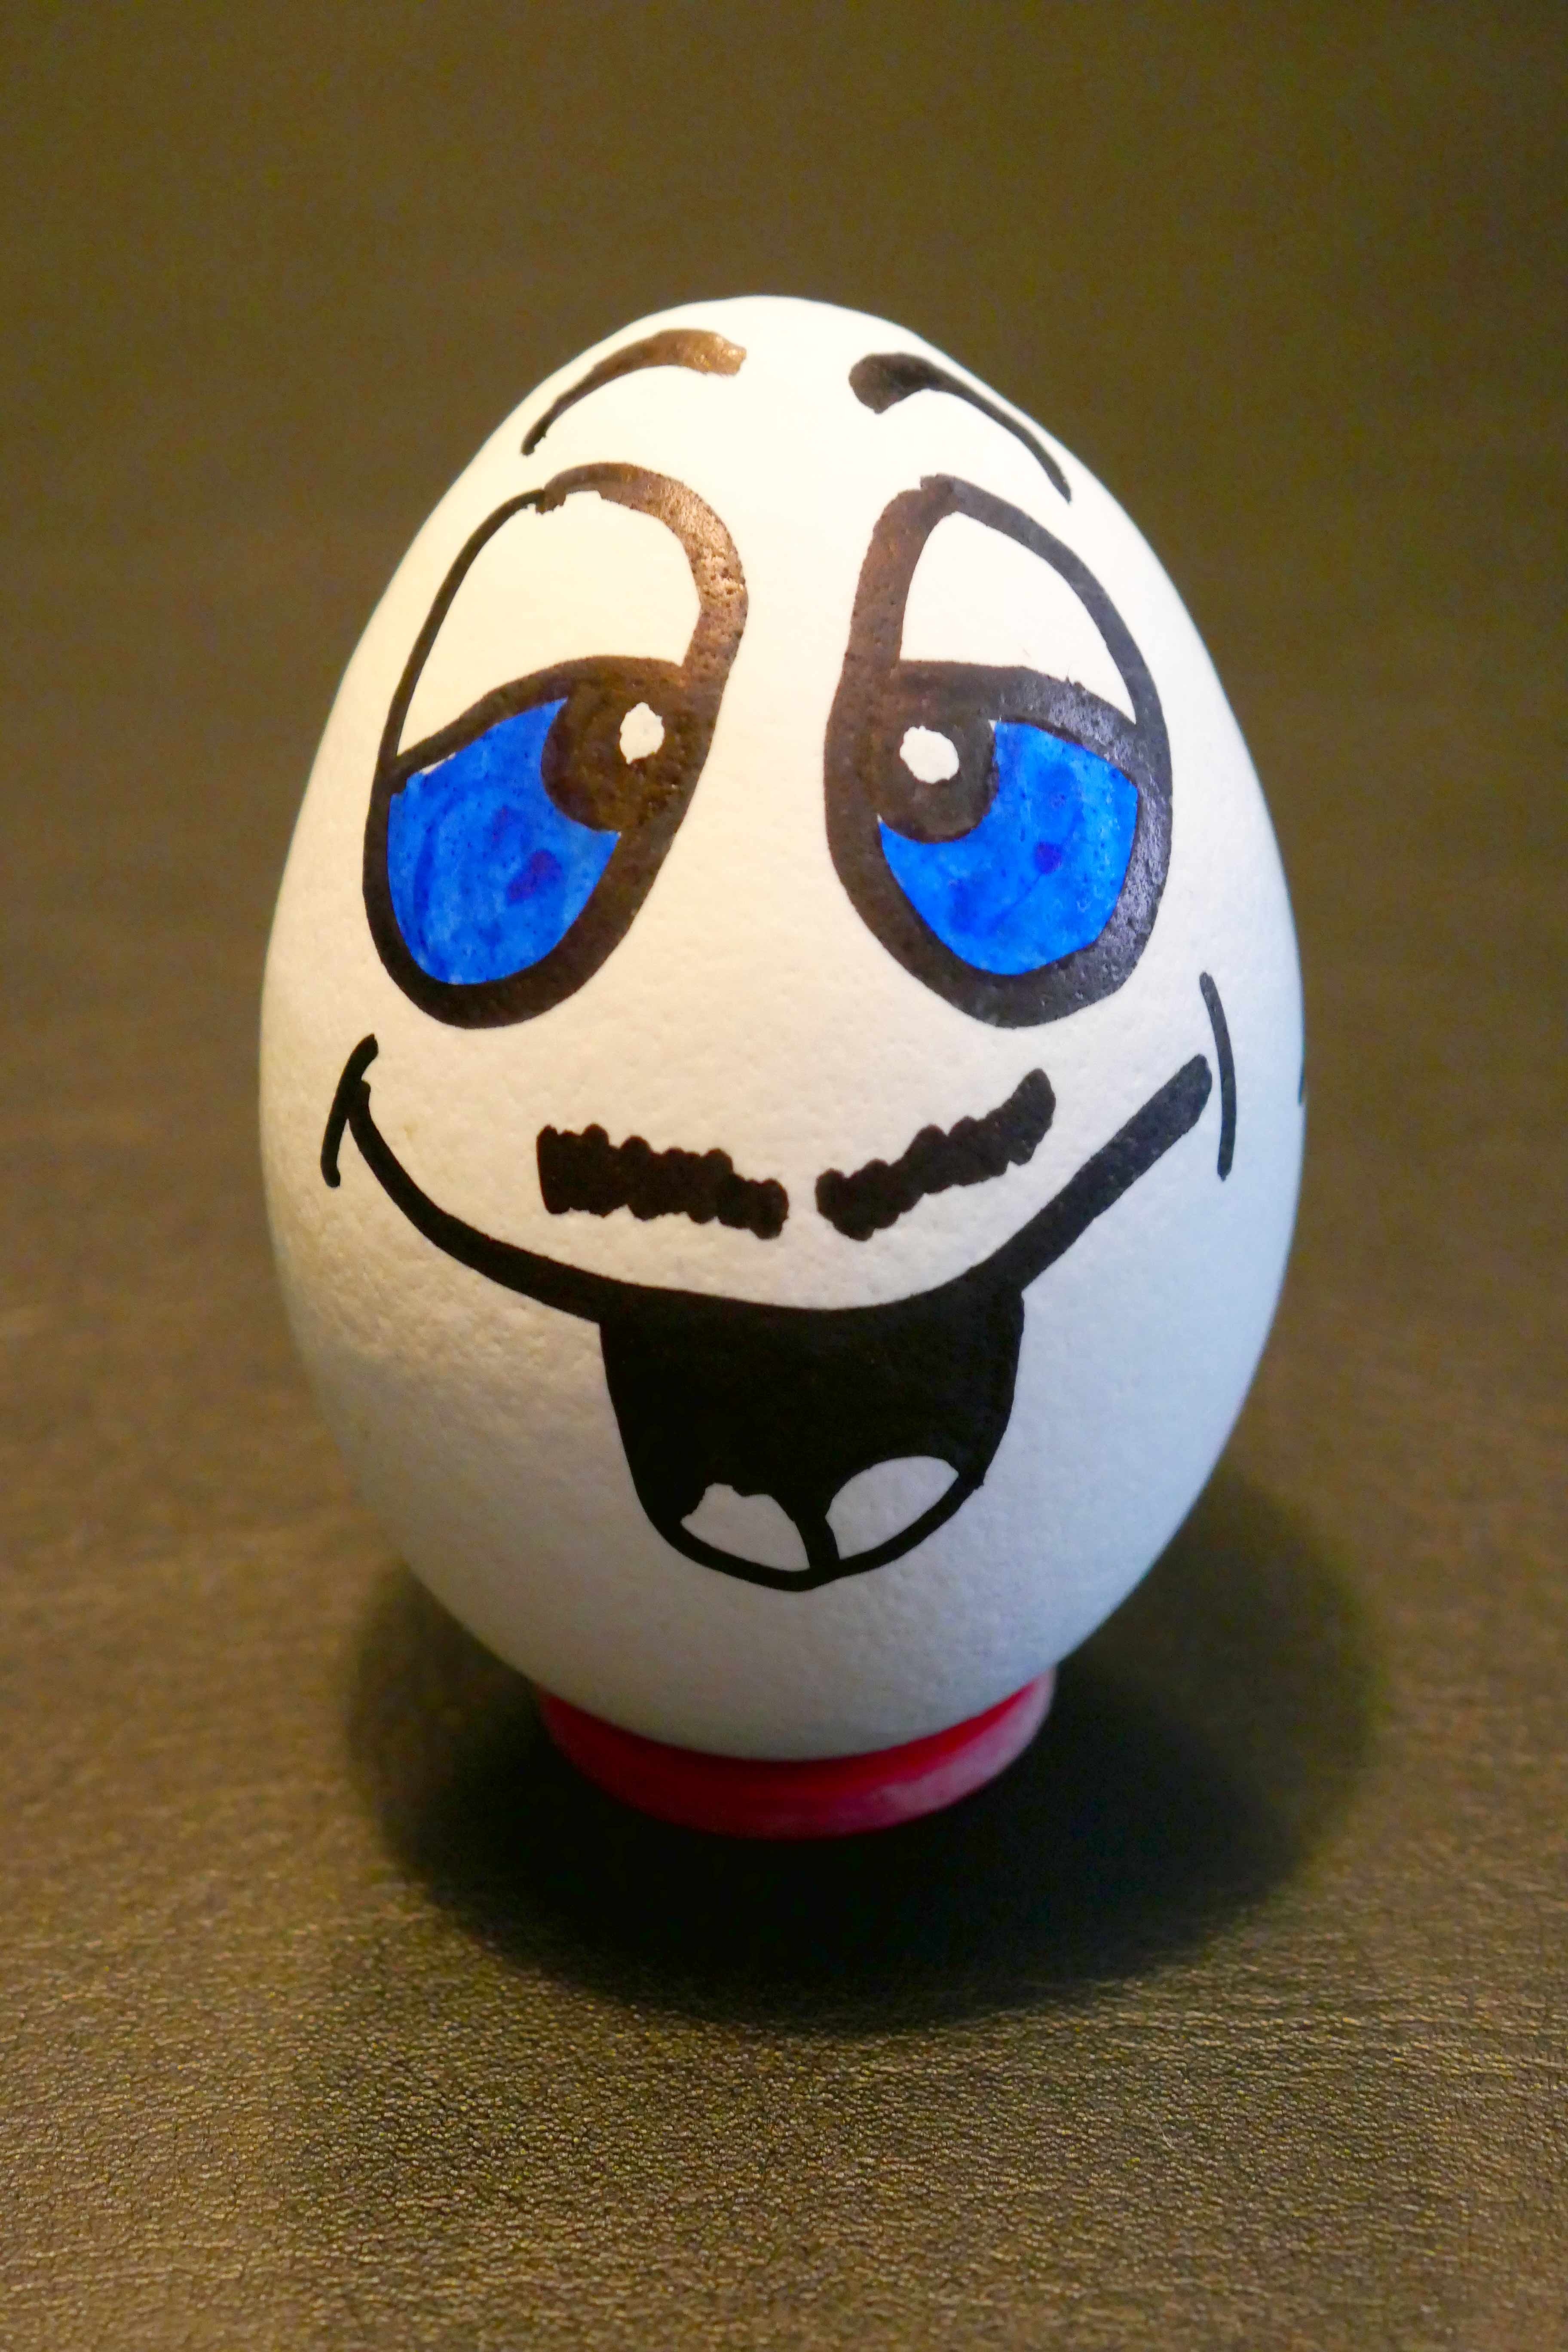
food, ceramic, lighting, toy, egg, face, art, head, ball, funny, painted, boiled egg, breakfast egg, hoax